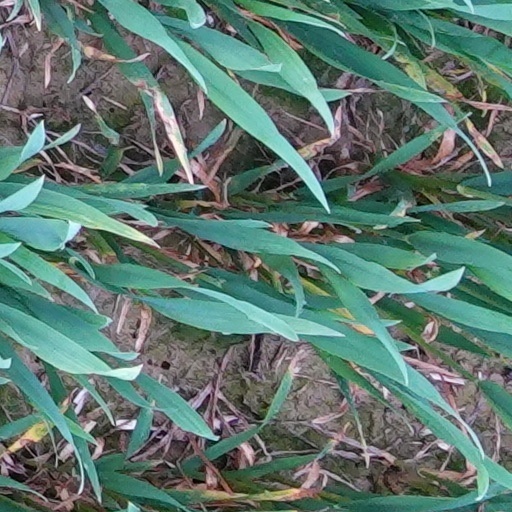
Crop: wheat